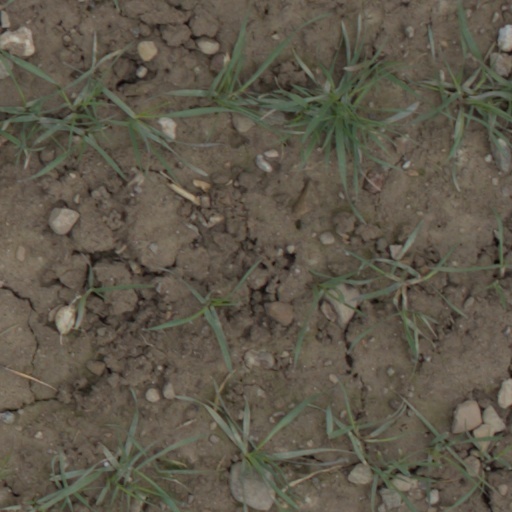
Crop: wheat